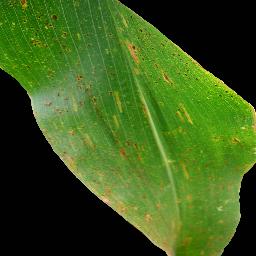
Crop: corn
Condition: (maize)_common_rust